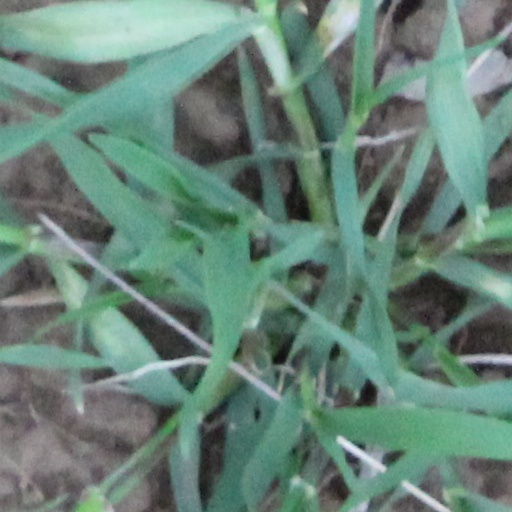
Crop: wheat